Geraldin Moreno

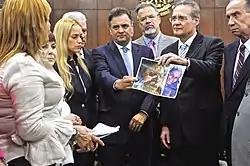
Lilian Tintori and Brazilian senators show a photo of Geraldin Moreno killed by a Bolivarian National Guardsman

Geraldin Moreno Orozco ( 1990-22 February 2014) was a Venezuelan protester murdered during the 2014 Venezuelan protests.